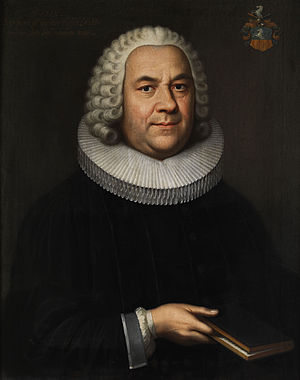
Jeremias Friedrich Reuss
Jeremias Friedrich Reuss var en tysk født teolog, professor og generalsuperintendent i hertugdømmerne.